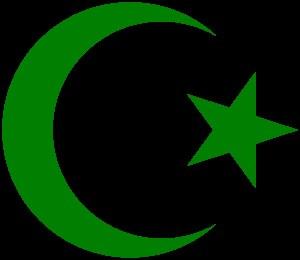
L'islam est une religion abrahamique s'appuyant sur le dogme du monothéisme absolu et prenant sa source dans le Coran, considéré comme le réceptacle de la parole de Dieu révélée, au VIIᵉ siècle en Arabie, à Mahomet, proclamé par les adhérents de l'islam comme étant le dernier prophète de Dieu. Un adepte de l'islam est appelé un musulman ; il a des devoirs cultuels, souvent appelés les « piliers de l'islam ». Les musulmans croient que Dieu est unique et indivisible et que l'islam est la religion naturelle au sens où elle n'a pas besoin de la foi en l'unicité divine pour constater l'existence de Dieu, cette vérité étant donnée tout entière dès le premier jour et dès le premier Homme. Ainsi, elle se présente comme un retour sur les pas d'Abraham, en une soumission exclusive à la volonté d'Allah.